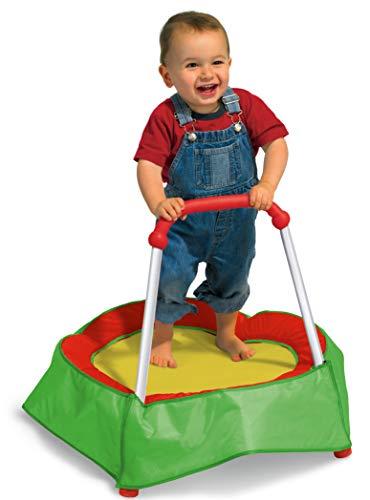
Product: Diggin Hop Mini Toddler Trampoline with Handle. Baby Indoor Jumping Toy
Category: Sports & Outdoors | Sports & Fitness | Leisure Sports & Game Room | Trampolines & Accessories
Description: Toodler trampoline -- diggin’s Hop Hop mini kids trampoline with handle is perfect for toddler jumping to burn off energy.
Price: $49.99
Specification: ProductDimensions:24x24x24inches|ItemWeight:7pounds|ShippingWeight:7.5pounds(Viewshippingratesandpolicies)|DomesticShipping:ItemcanbeshippedwithinU.S.|InternationalShipping:ThisitemcanbeshippedtoselectcountriesoutsideoftheU.S.LearnMore|ShippingAdvisory:Thisitemmustbeshippedseparatelyfromotheritemsinyourorder.Additionalshippingchargeswillnotapply.|ASIN:B007CA1L54|Itemmodelnumber:00143|Manufacturerrecommendedage:12months-4years